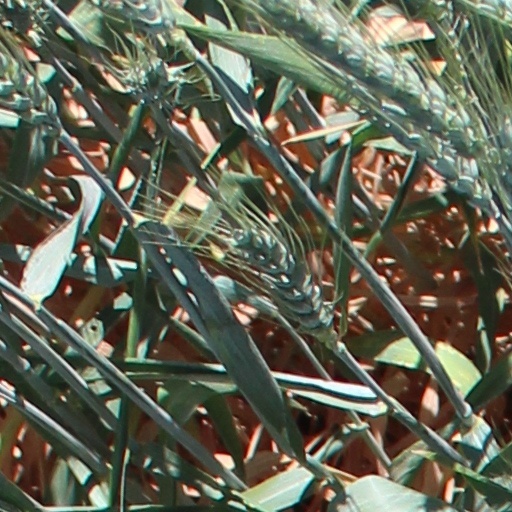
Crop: wheat